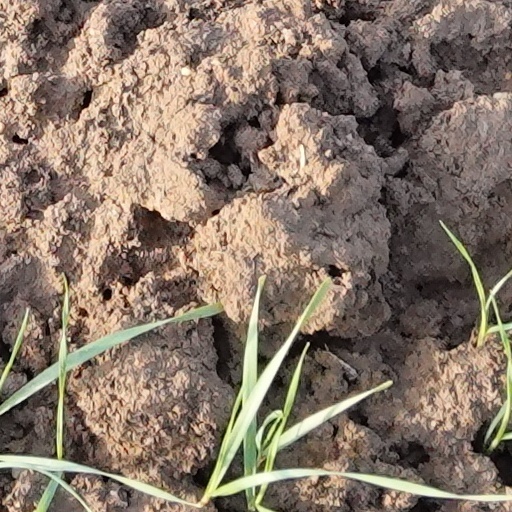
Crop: wheat